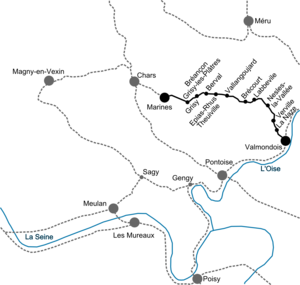
La ligne de Valmondois à Marines est une ancienne ligne de chemin de fer secondaire à voie métrique de 22 km de longueur. Elle reliait les communes de Valmondois et de Marines dans le département du Val-d'Oise en traversant la plaine du Vexin.